Abu Dhalouf

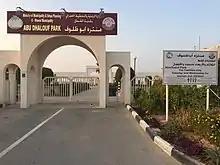
Entrance to Abu Dhalouf Park

Many historic mosques exist in the town. Among them is Bahar Mosque, which was opened in 1940 and has since been restored by Qatar Museums.